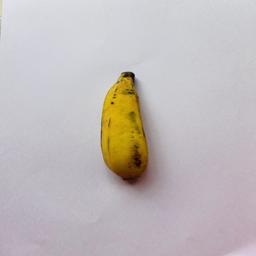
Ripeness: Ripe